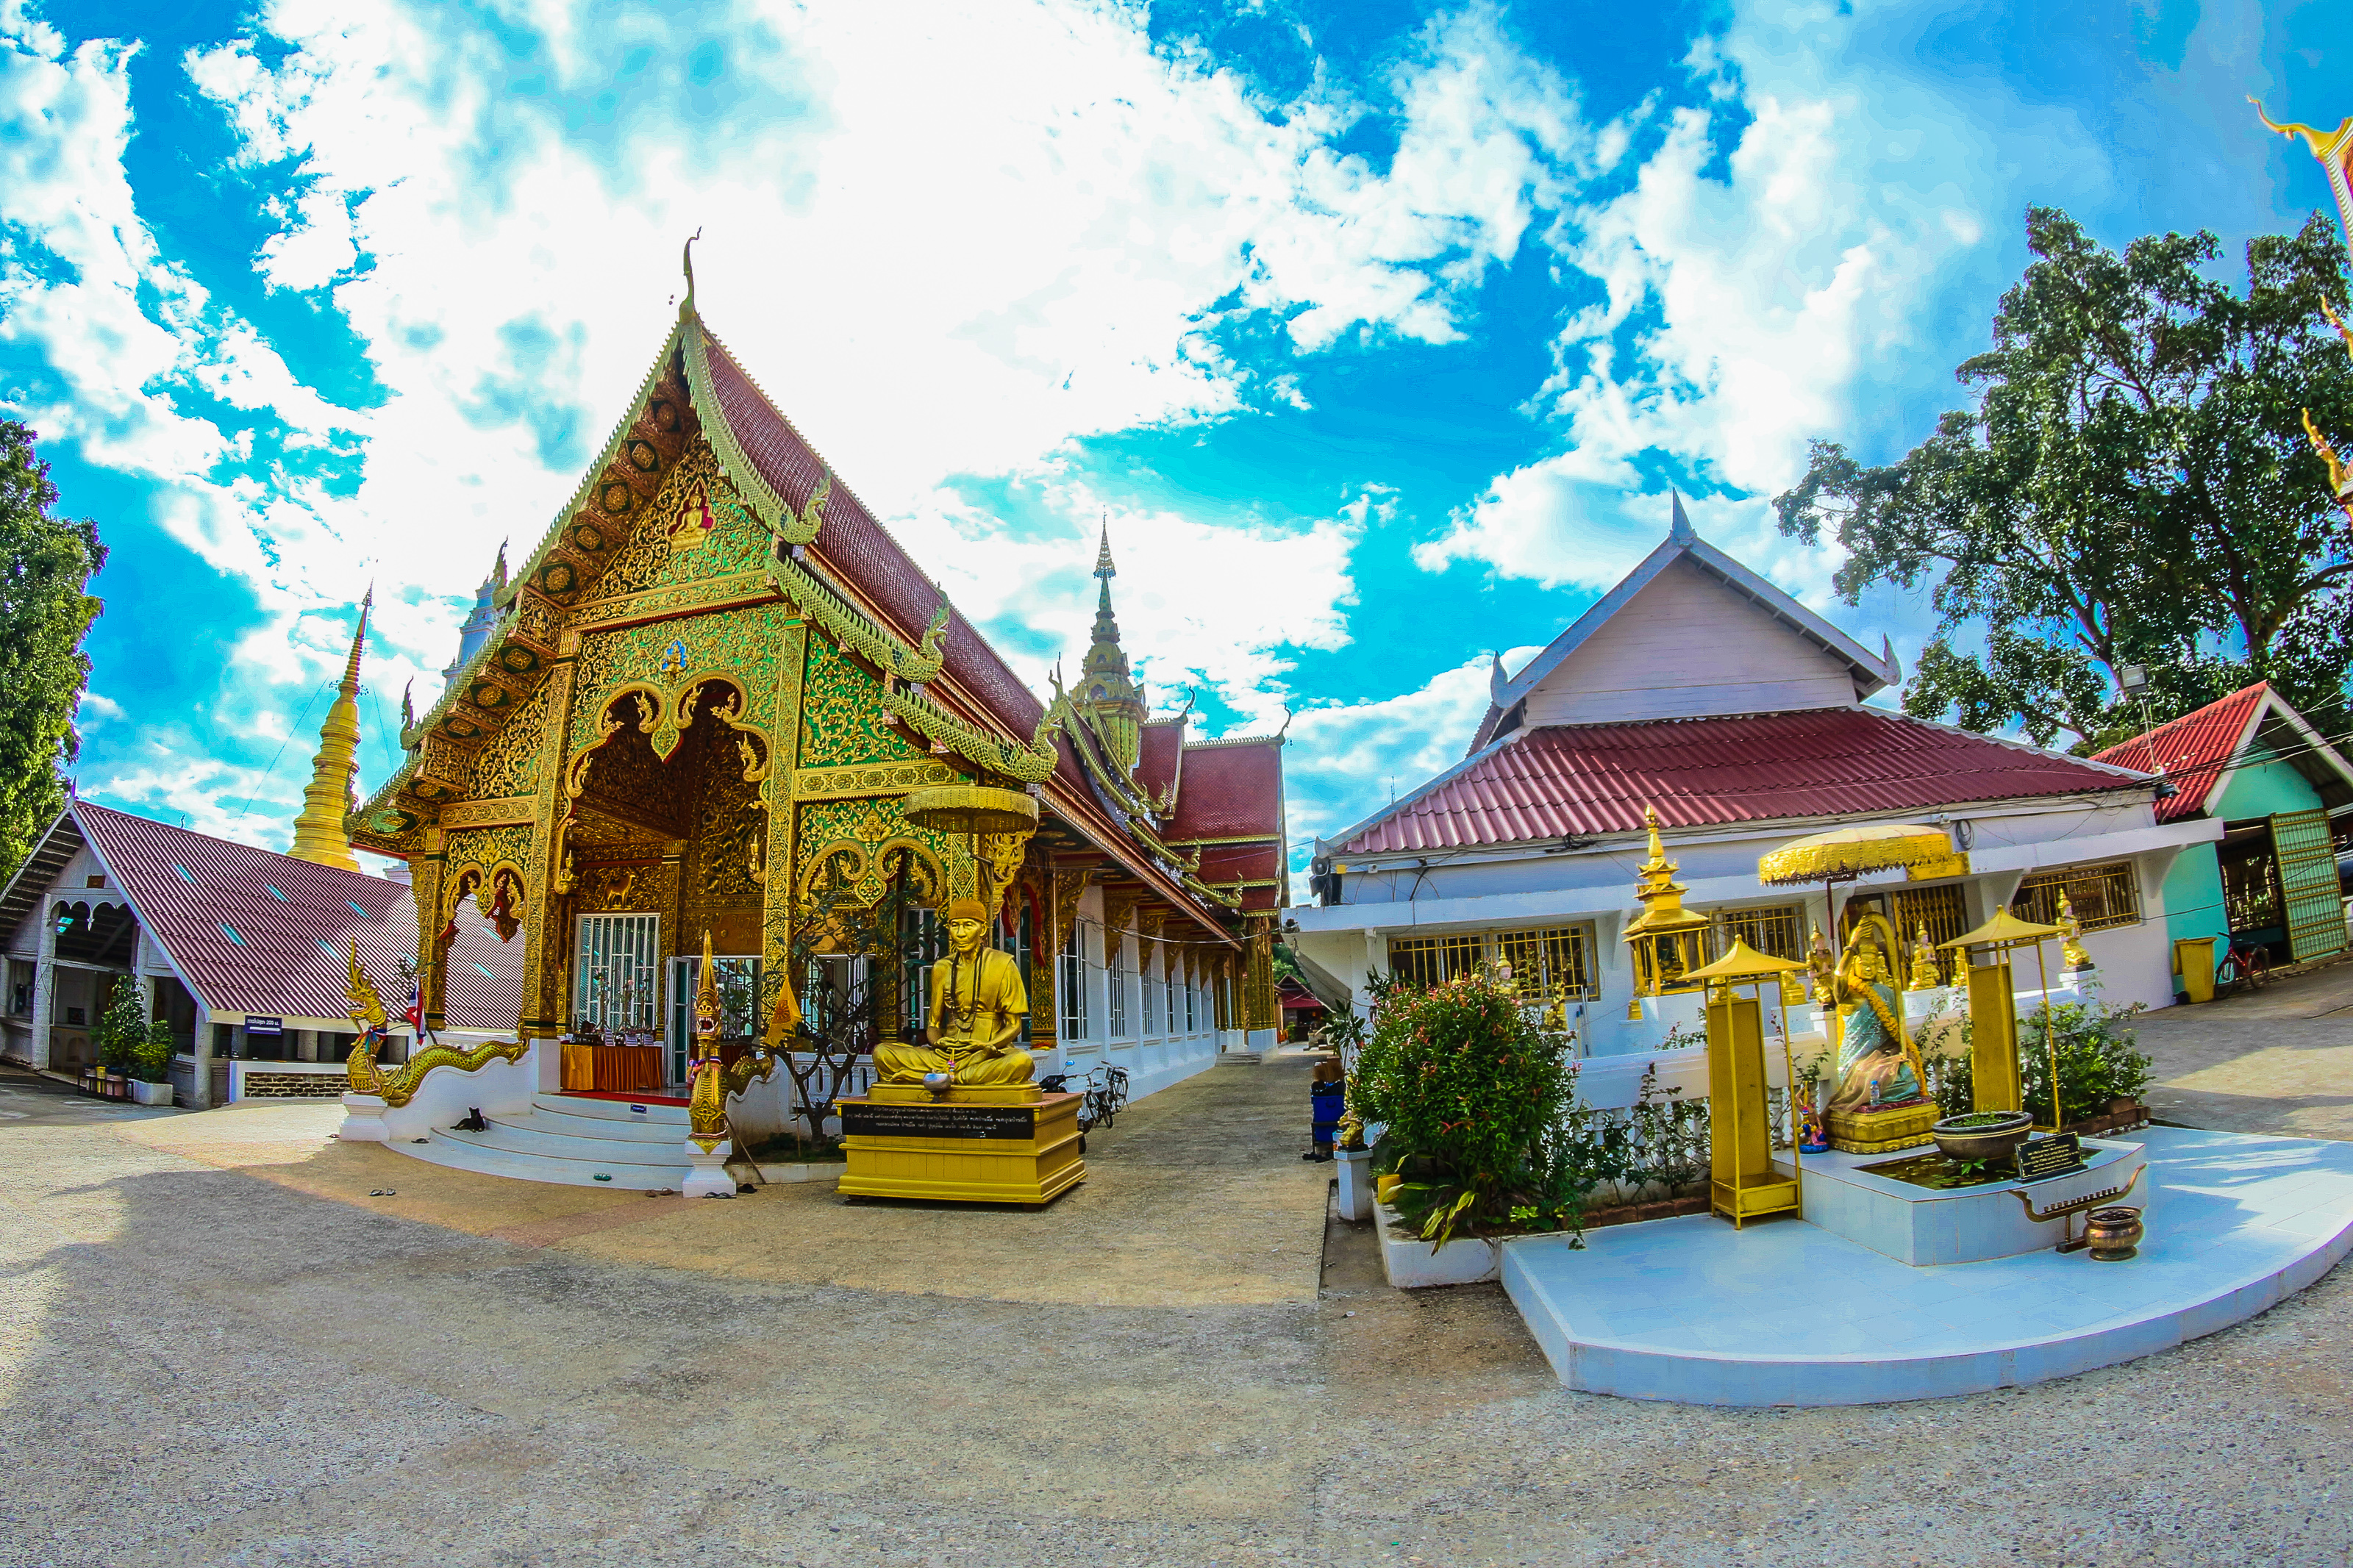
thailand, traditional, temple, asia, wat, ancient, famous, culture, buddha, religion, architecture, old, travel, gold, pagoda, buddhism, art, thai, asian, background, tourism, beautiful, sky, building, lamphun, statue, place, buddhist, tourist, religious, place of worship, photography, hindu temple, shrine, cloud, house, leisure, home, vacation, tourist attraction